Six Flags Magic Mountain

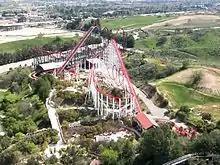
Viper, seen in the foreground, was constructed in the park in 1990.

In 1990, Viper, a multiple-looping coaster designed by Arrow Dynamics, opened. It features a drop, speeds up to , three vertical loops, a batwing turn that inverts riders twice, and a double corkscrew.